Göteborgs Rapé

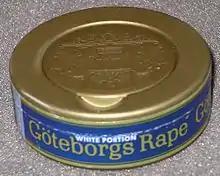
Göteborgs Rapé can

Göteborgs Rapé is a popular brand of Swedish snus – a pasteurized smokeless tobacco product.